Helen Mary Wilkes

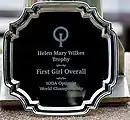
Helen Mary Wilkes Trophy

She has been awarded a Gold Medal and President's Development Award from World Sailing. She is also a member of the Irish Sailing Association Hall of Fame, an honorary member of Howth Yacht Club, and recipient of the Laura Rolandi Award of the Cofradía Europea de Vela.